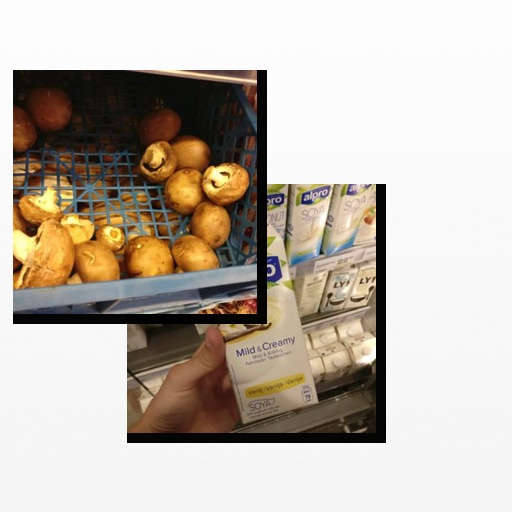
Food items: mushroom, vanilla_soy_yogurt